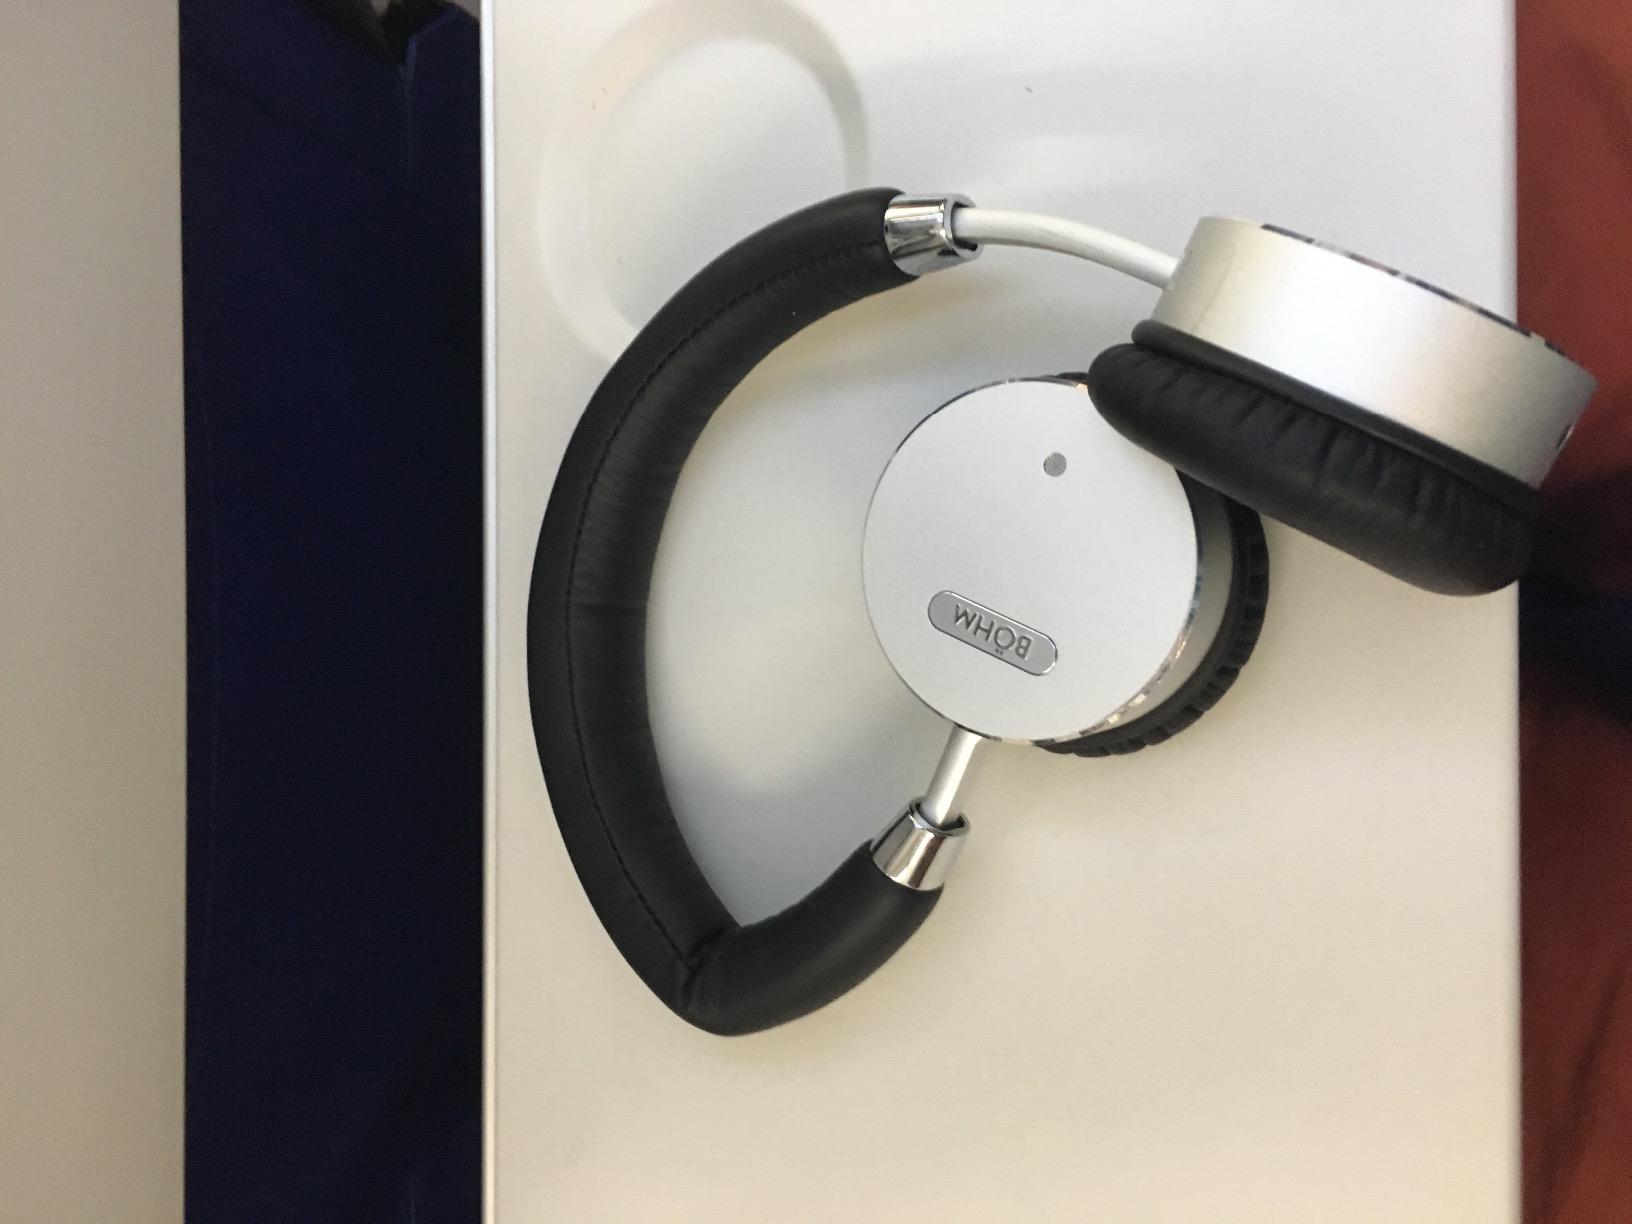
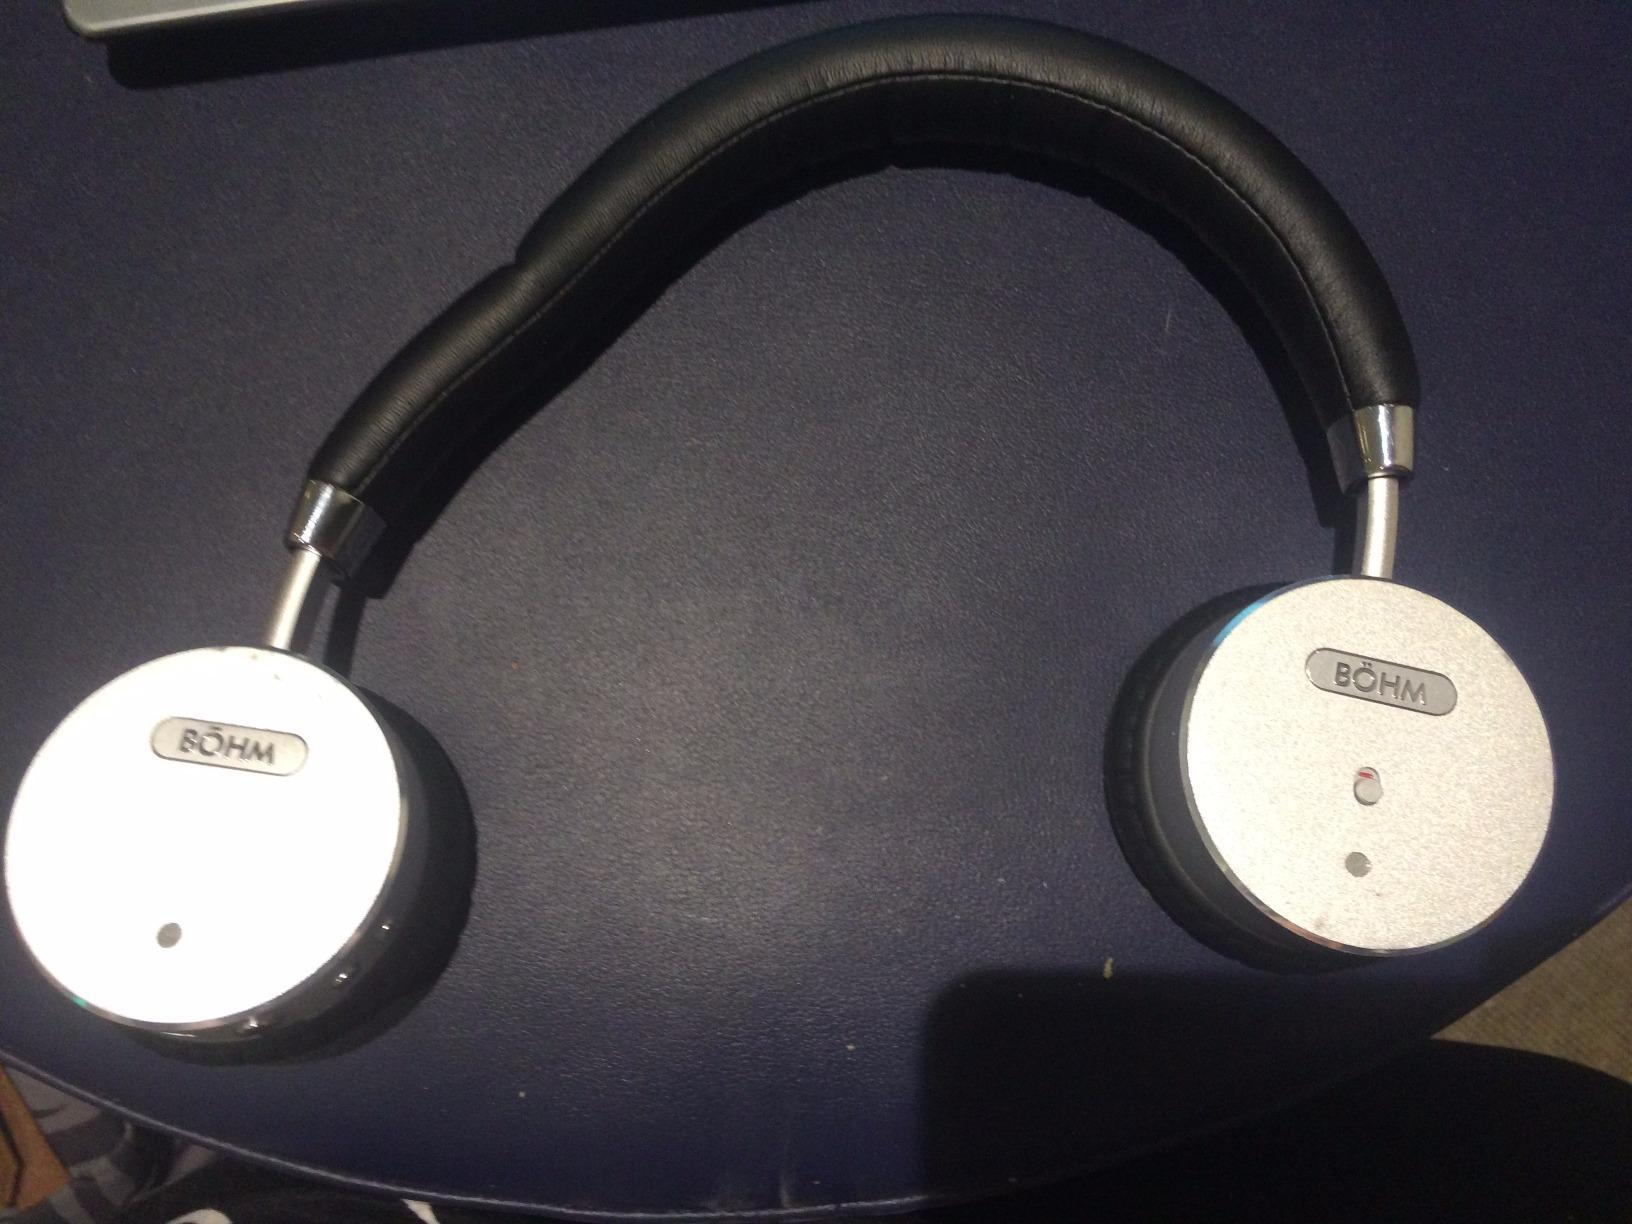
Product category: headphones
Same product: yes